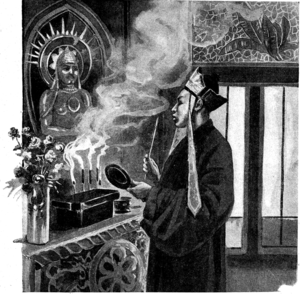
un prêtre taôiste. consécration d’une idole